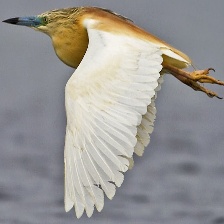
Species: SQUACCO HERON
Scientific name: ARDEOLA RALLOIDES
ImageNet parent category: little_blue_heron